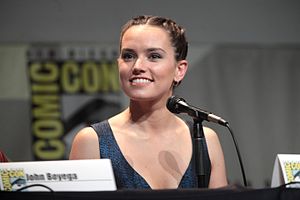
Star Wars: The Last Jedi / Medvirkende
Daisy Ridley gentog sin rolle som Rey.
Star Wars: The Last Jedi er en amerikansk science fiction-film fra 2017, der er skrevet og instrueret af Rian Johnson. Filmen er den ottende spillefilm i Star Wars-sagaen og den anden i den tredje Star Wars-trilogi efter Star Wars: The Force Awakens fra 2015. Filmen er produceret af Lucasfilm og distribueres af Walt Disney Studios Motion Pictures. Rollelisten tæller blandt andet Mark Hamill, Carrie Fisher, Adam Driver, Daisy Ridley, John Boyega, Oscar Isaac, Lupita Nyong'o, Domhnall Gleeson, Anthony Daniels, Gwendoline Christie, Andy Serkis, Benicio del Toro, Laura Dern og Kelly Marie Tran.